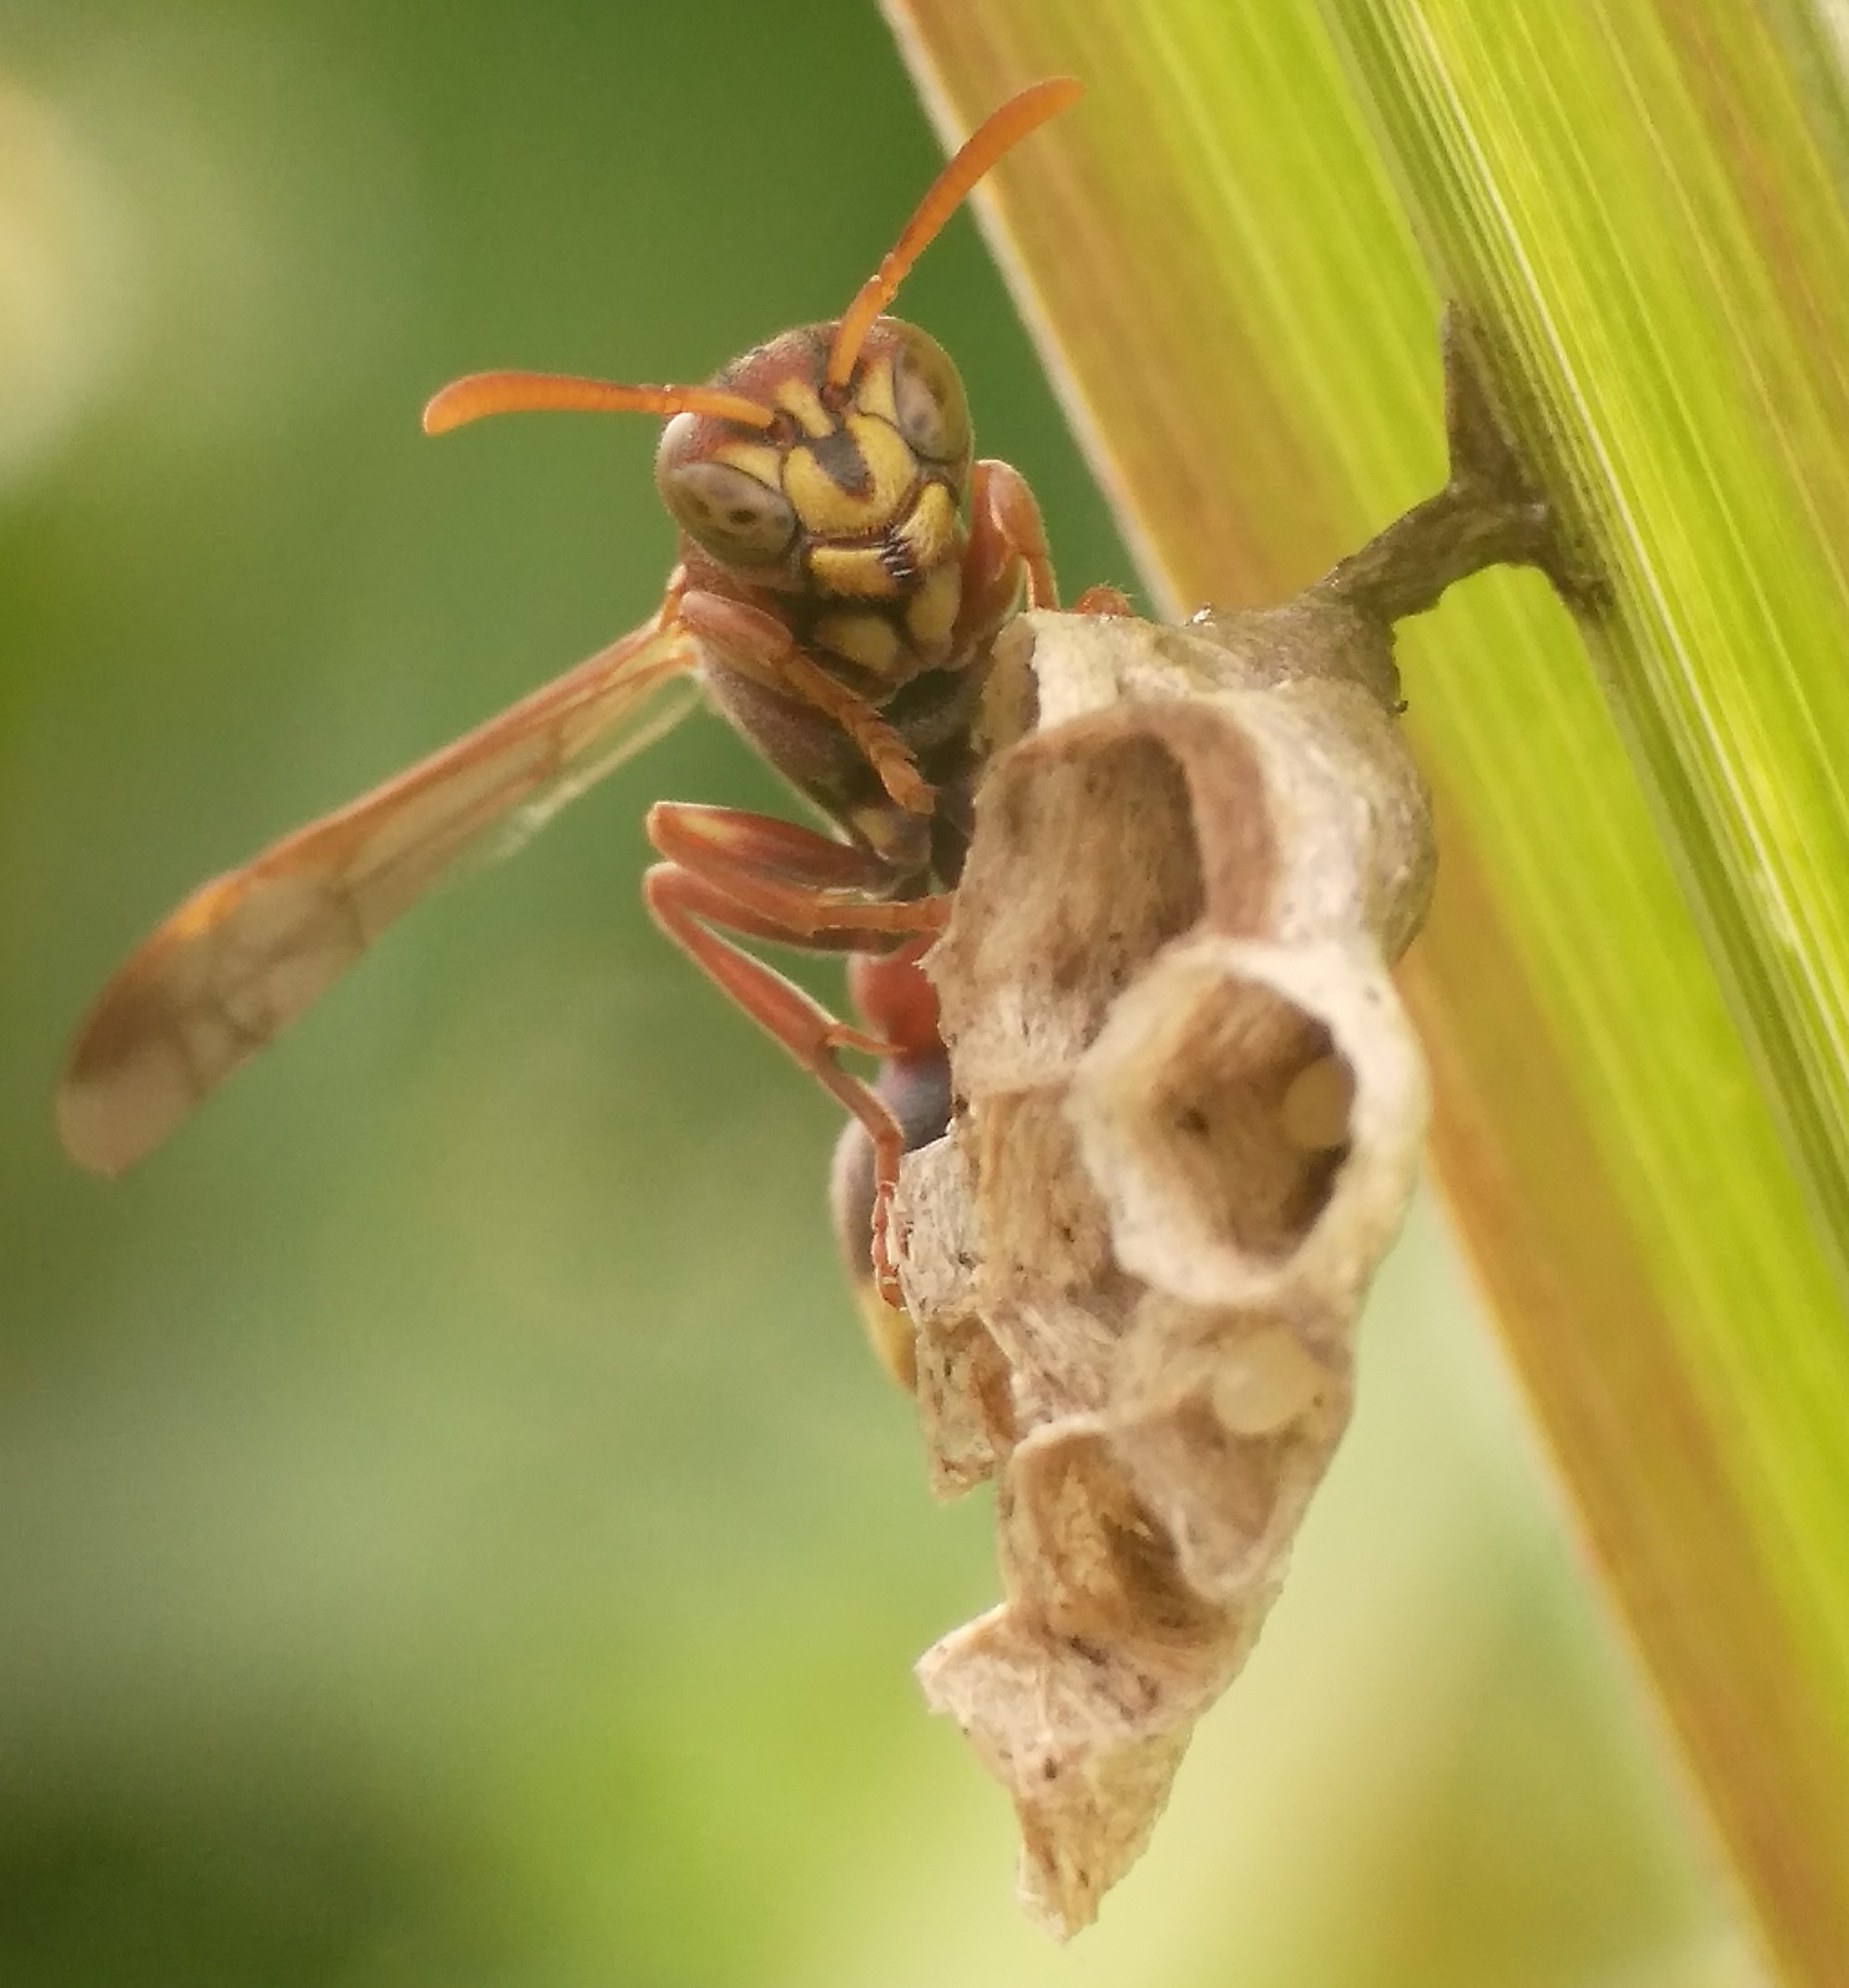
insect, macro, invertebrate, pest, close up, membrane winged insect, hornet, macro photography, organism, parasite, wasp, net winged insects, arthropod, plant, locust, mantis, cricket like insect, plant stem, bug